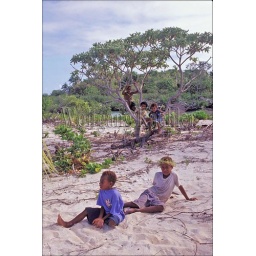
Vanuatu, aniwa island, local boys on beach and climbing in tree